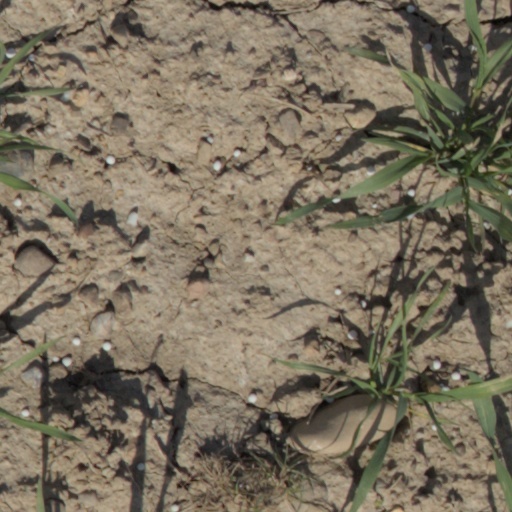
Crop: wheat